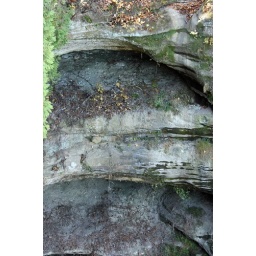
9 wishing for water in the canyon falls